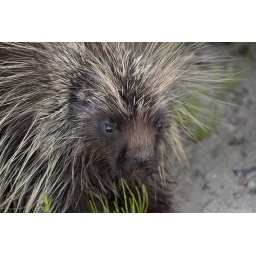
Caught this guy walking on the beach beside the Mackenzie River.